Rowac

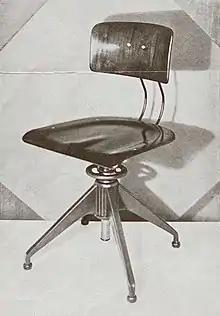
Swivel chair model XII b in a Rowac brochure

With the specialisation in ergonomic seating for workshops and offices, Rowac also created chairs with elastic backrests. The first of these were steel work chairs with curved backrests (models X and XI), which featured a sturdy construction comparable to the stool and were mainly used in workshops, and the steel chair (model XI a), which was used to furnish break-rooms. The second type was the swivel chair (models XII a and b), in which not only the seat height but also the backrest could be adjusted (model XII b even had a horizontally and vertically adjustable backrest). The adjustments could be changed individually by a simple turn of the hand and without the need for any tools. The purpose was clearly to ensure a healthy, correct and straight sitting posture. It is also admirable how comfortable the chairs are due to the suspension of the wide saddle seat which ultimately has the effect of an upholstered seat. Due to the ban on manufacturing steel furniture during the Second World War, the processing of the steel frame had to be switched to beech wood. A rare example is the armrest swivel chair (model XVI), which served among other things as a fixture in the legendary Feuerhand factory in Beierfeld, Germany. As with the stools, the chairs were also specially designed to protect clothes, shoes and floors. In the supplement "Hygiene in the office & in commercial operations" of the 1931 edition of "The" "Central Journal for Industrial Hygiene & Accident Prevention", it was emphasised, among other things, how important it is to choose the right office chairs. For example, there should be enough space between the chair and the lower edge of the desk and the chair should not have any armrests that could hinder the user. In this context, the Rowac typewriter swivel chair was mentioned as an example. The steel chairs were also examined by physicians and found to comply with the regulations of the time. The company also received several patents, e.g. on the elastic backrest.